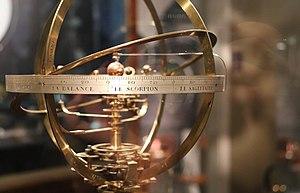
Gros plan sur une pendule à planétaire réalisée par Antide Janvier (vers 1773-1806) et conservée au musée Paul Dupuy (Toulouse) Lien: https://musees-occitanie.fr/musees/musee-paul-dupuy/collections/arts-decoratifs-horlogerie/antide-janvier/pendule-a-planetaire/.
L’horlogerie regroupe la science, la technique, l'art, l'industrie, le commerce des instruments propres à mesurer le temps.